Islamic Society of North America

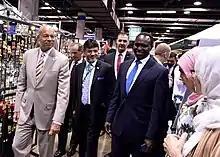
Department of Homeland Security Secretary Jeh Johnson at the ISNA Annual Convention in Chicago in September 2016

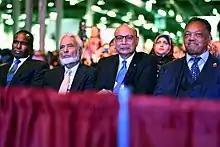
Civil rights activist Jesse Jackson at the ISNA Annual Convention

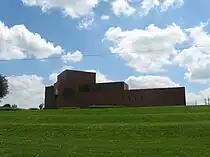
ISNA building, Plainfield, Indiana

In 2007, ISNA invited Eric Yoffie, an American rabbi and the president of the Union for Reform Judaism, to speak before the organization's 44th annual meeting, where Yoffie denounced Islamophobia and called for Jews and Muslims to unite in pursuit of a two-state solution to bring an end to the Israeli–Palestinian conflict. Earlier, ISNA had condemned Hamas and Hezbollah for terrorism and endorsed the two-state solution as well, which were "key factors" in Yoffie's decision to engage with ISNA. Yoffie's speech drew frequent applause and a standing ovation from the crowd. David Harris, the executive director of the American Jewish Committee, criticized Yoffie as the voice of a "discredited group eager for mainstream recognition."